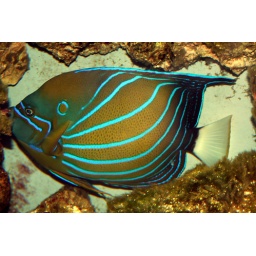
fish in a box